2022 Berlin Marathon

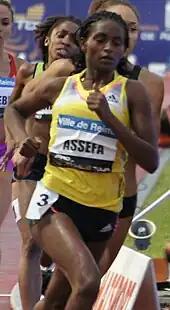
Winner Tigist Assefa (pictured during an 800-metre race in Reims in 2013)

The women also began the race at a quick pace, with the lead runners crossing the mark at 16:22 and the mark at 32:36. After reaching the halfway point with the other leading women in 1:08:13, Assefa turned up the pace and eventually broke free from the pack, posting split times of 15:53 and 15:46 at the and marks, respectively. She crossed the finish line with a time of 2:15:37, breaking the previous course record by 2 minutes and 34 seconds, and her own personal record by 18 minutes and 24 seconds. Assefa's performance in this race, her second marathon ever, was also the third-fastest marathon ever. In addition, it made her the only woman to have completed both an 800-metre race in under 2 minutes, and a marathon in under 2 hours and 20 minutes. Assefa's second half, which she completed in 1:07:25, was faster than her first half, meaning that she ran the race with a negative split.